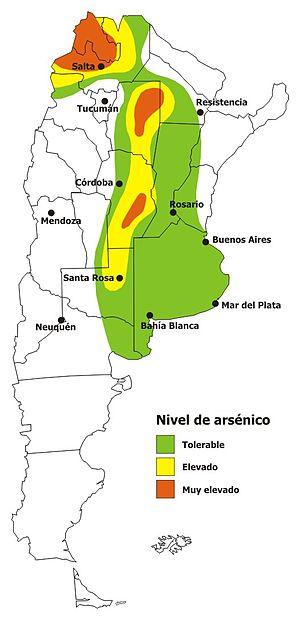
Présence d'arsenic dans les eaux souterraines d'Argentine, selon les études nationales et des provinces impliquées